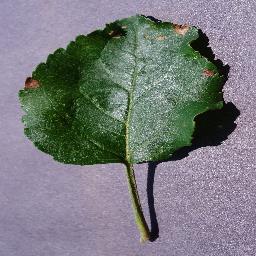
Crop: apple
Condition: black_rot